Talislanta

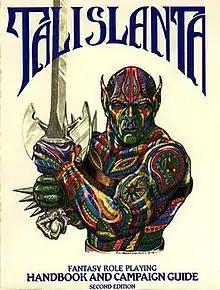
2nd edition of "Talislanta and Campaign Guide", cover art by P.D. Breeding-Black.

Talislanta is a fantasy role-playing game published by Bard Games in 1987 that forgoes many of the tropes used by popular games of the genre in favor of a unique world and many new game mechanisms. There have been six different English-language editions and several foreign language editions published.